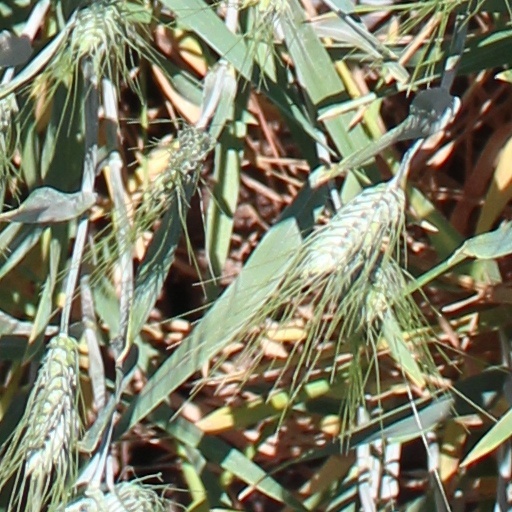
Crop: wheat